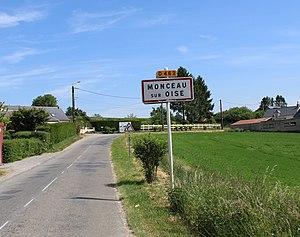
Entrée du village
Monceau-sur-Oise est une commune française située dans le département de l'Aisne, en région Hauts-de-France.